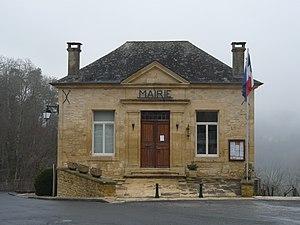
La mairie de Carlux, Dordogne, France.
Carlux est une commune française située dans le département de la Dordogne, en région Nouvelle-Aquitaine. De 1790 à 2015, la commune était le chef-lieu du canton de Carlux.